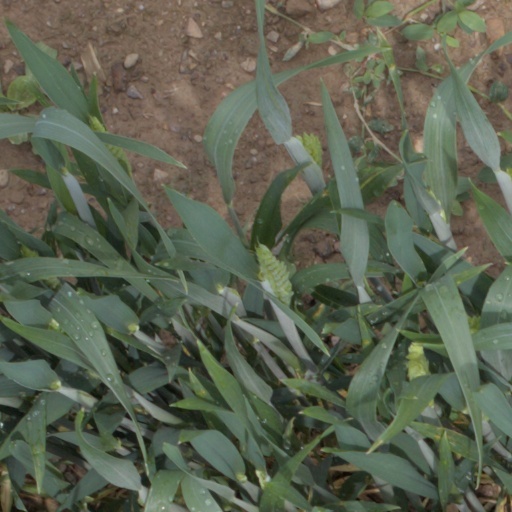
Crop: wheat